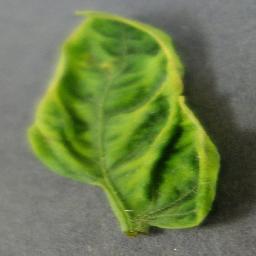
Label: Tomato___Tomato_Yellow_Leaf_Curl_Virus